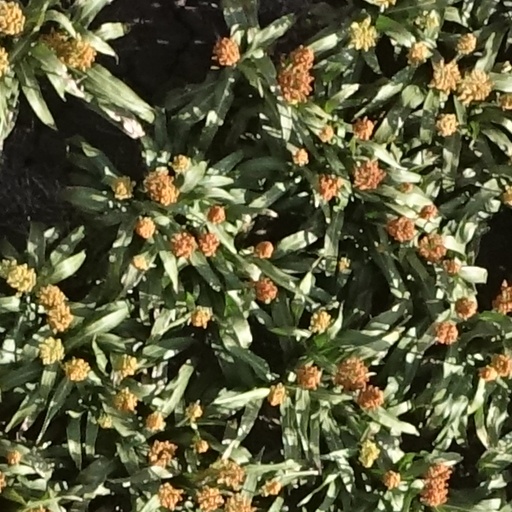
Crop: sorghum